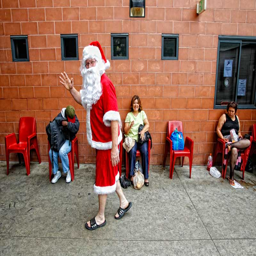
film character makes his way past residents .